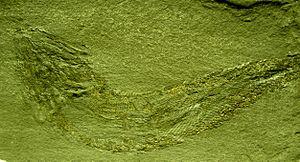
Palaeoniscum est un genre éteint d'actinoptérygiens. Plus précisément, il s'agit d'un chondrostéen.